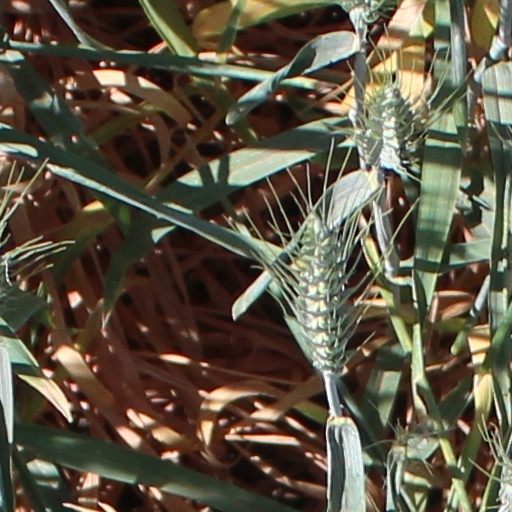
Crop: wheat